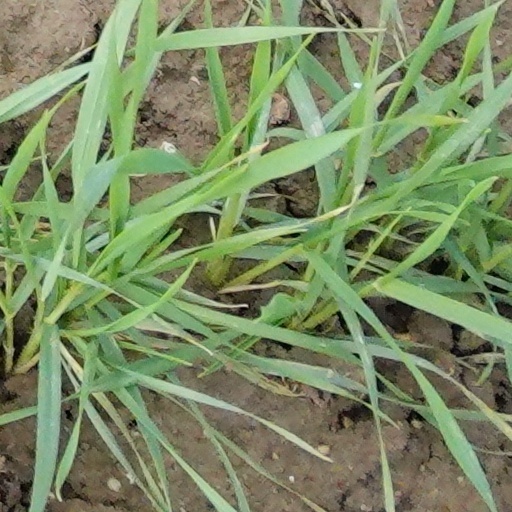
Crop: wheat